Oyne

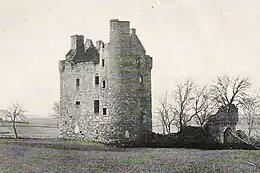
Harthill Castle

Of note is the ancient seat of the family of Leith of Harthill, Harthill Castle (sometimes called 'Torries'), which stands close to the parish church. It dates from at least the 15th century and was extensively restored in 1638 by John Leith, the "violent laird". The castle was set on fire in the late 17th century, possibly by John's son, Patrick Leith, to prevent it from falling into the hands of Leith creditors. It stood as a ruin for the next 300 years.